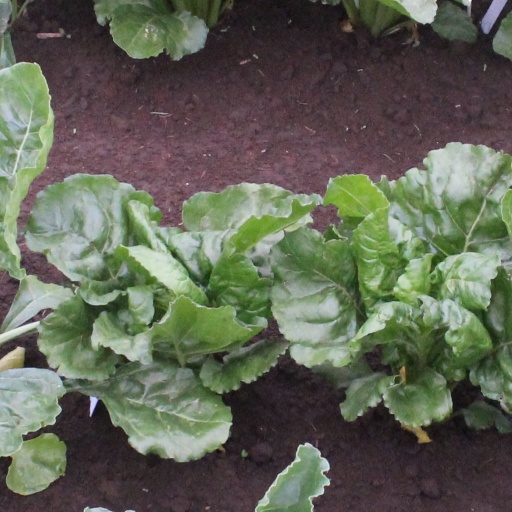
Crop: sugar beet